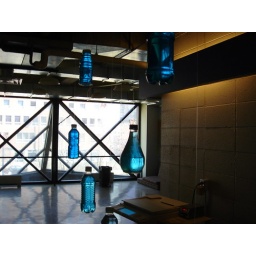
blue bottles in the light - art installation at concordia